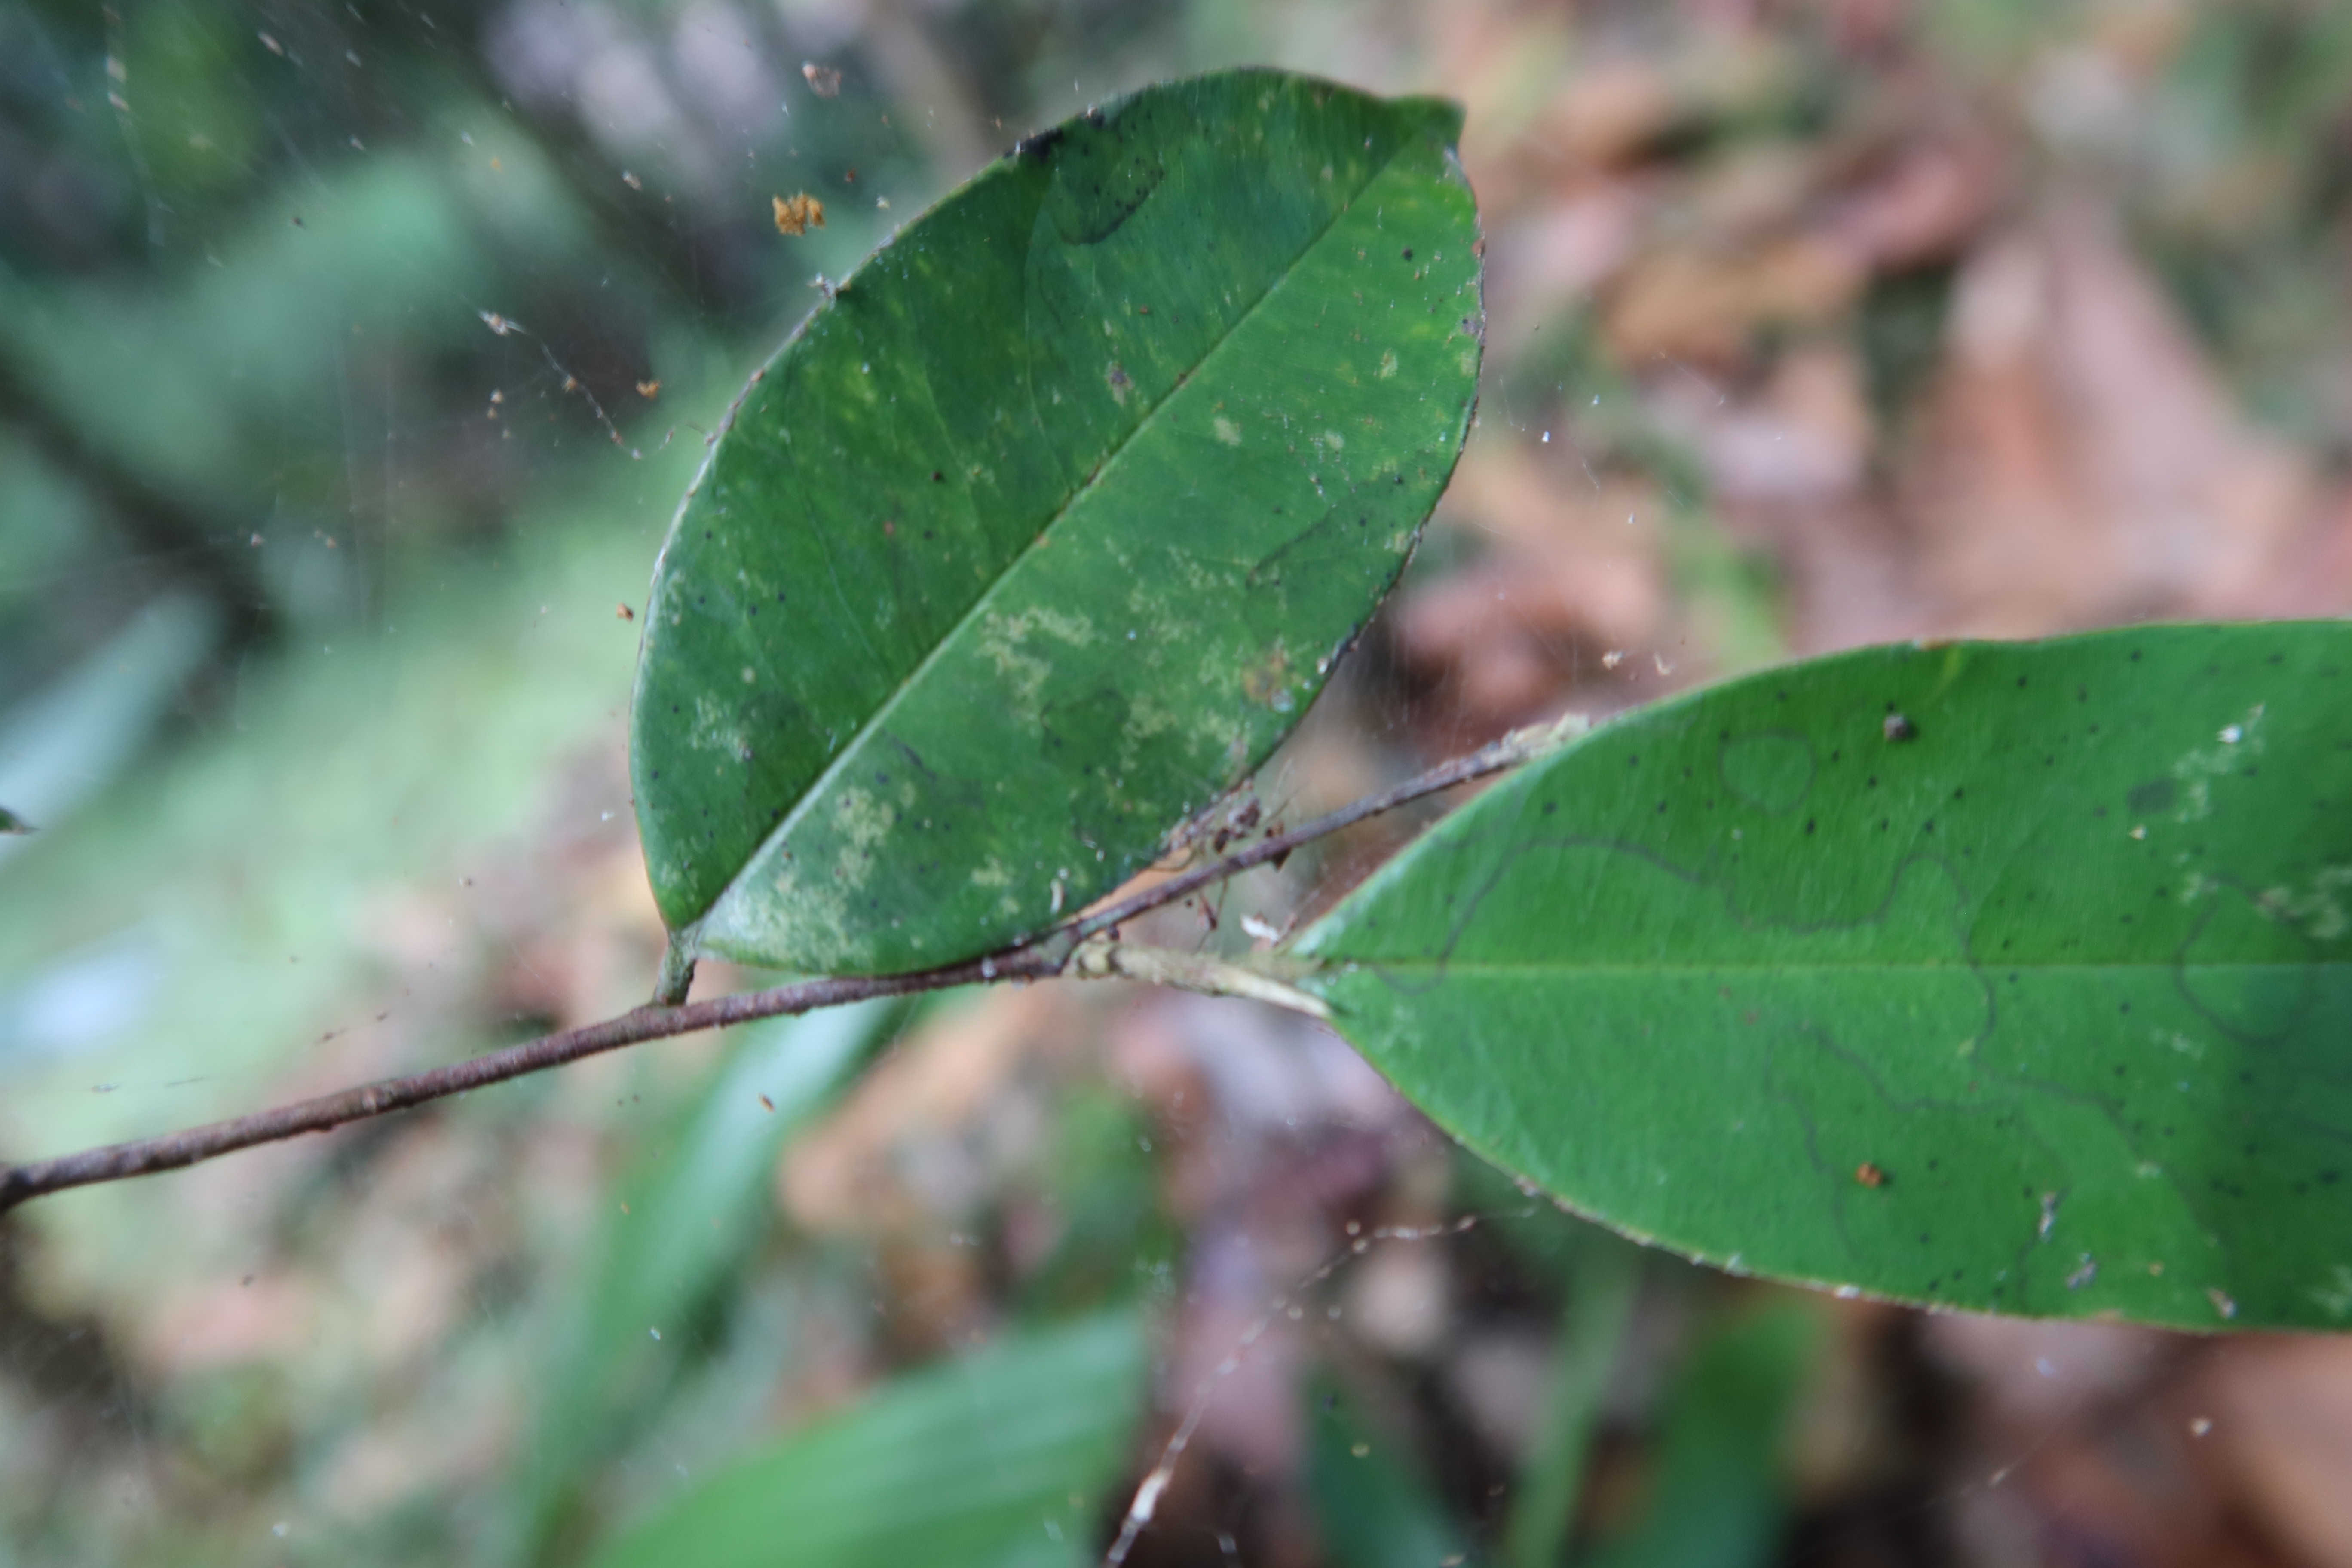
Label: Downy mildew